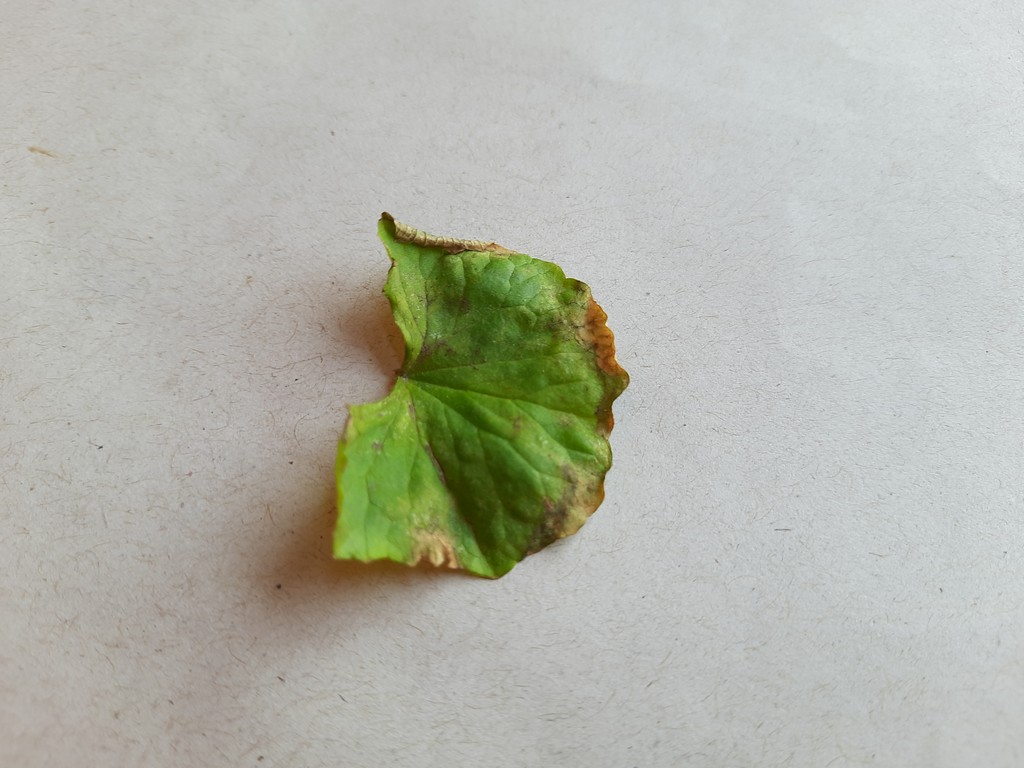
Label: Unhealthy